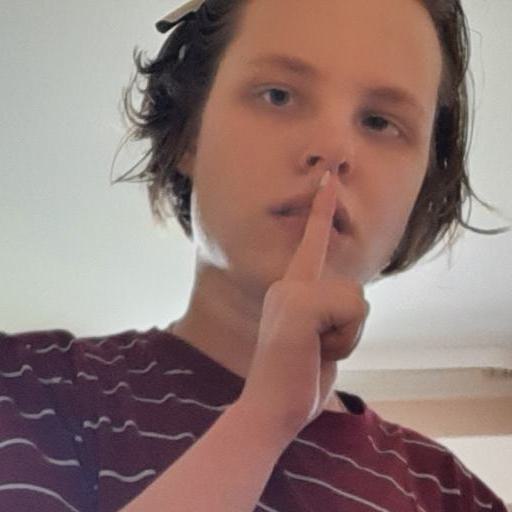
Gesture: mute